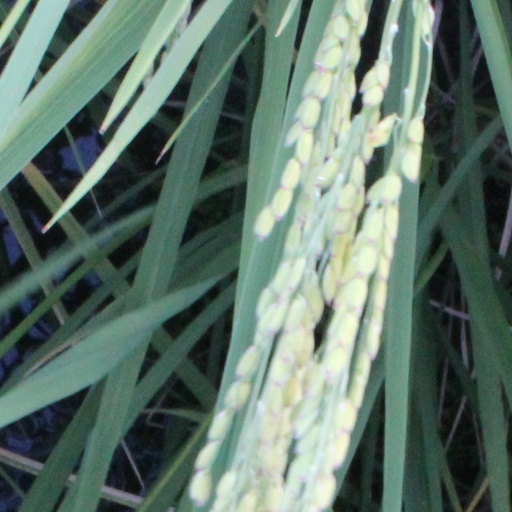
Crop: rice